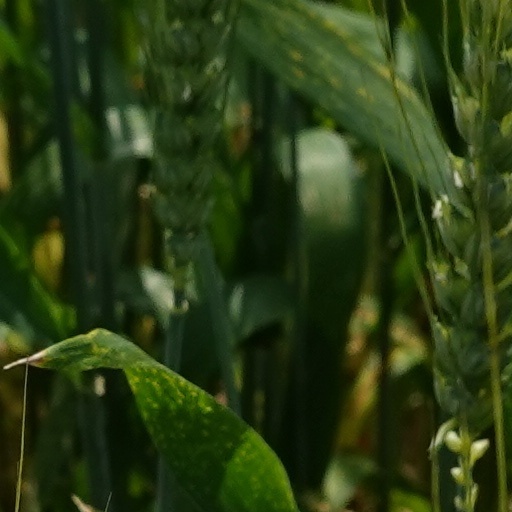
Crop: wheat